Richard Move

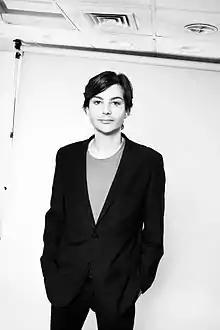
Richard Move (Photograph by Philip Habib)

Richard Move is an American choreographer, dancer, performing artist, director, and filmmaker. They are the Artistic Director of "MoveOpolis!" and Move- It! Productions. Move is known for their interest in Martha Graham and the ability to recreate her performances. They are a TEDGlobal Oxford Fellow and was named 1 of 12 TED Fellows who inspire by producing art that confronts social injustice, and provokes action. Move is Assistant Arts Professor at New York University in the Tisch School of the Arts’ Department of Dance. In 2018, Move was Artist in Residence at Pratt Institute and Monash University’s MADA (Monash Art, Design and Architecture) Artist in Residence in Melbourne, Australia. From 2014 – 2019, Move served as Assistant Professor of Dance in the Department of Drama, Theatre and Dance at Queens College, CUNY and from 2012-2014, as Lecturer in Design at Yale School of Drama.